Transportation in the United States

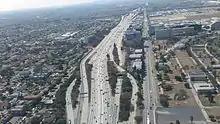
Traffic on a typical American freeway in Los Angeles

In the late 18th century, overland transportation was by horse, while water and river transportation was primarily by sailing vessel. The United States population was centered on its Atlantic coast, with all major population centers located on a natural harbor or navigable waterway. Low population density between these centers resulted in a heavy reliance on coastwise and riverboat shipping.